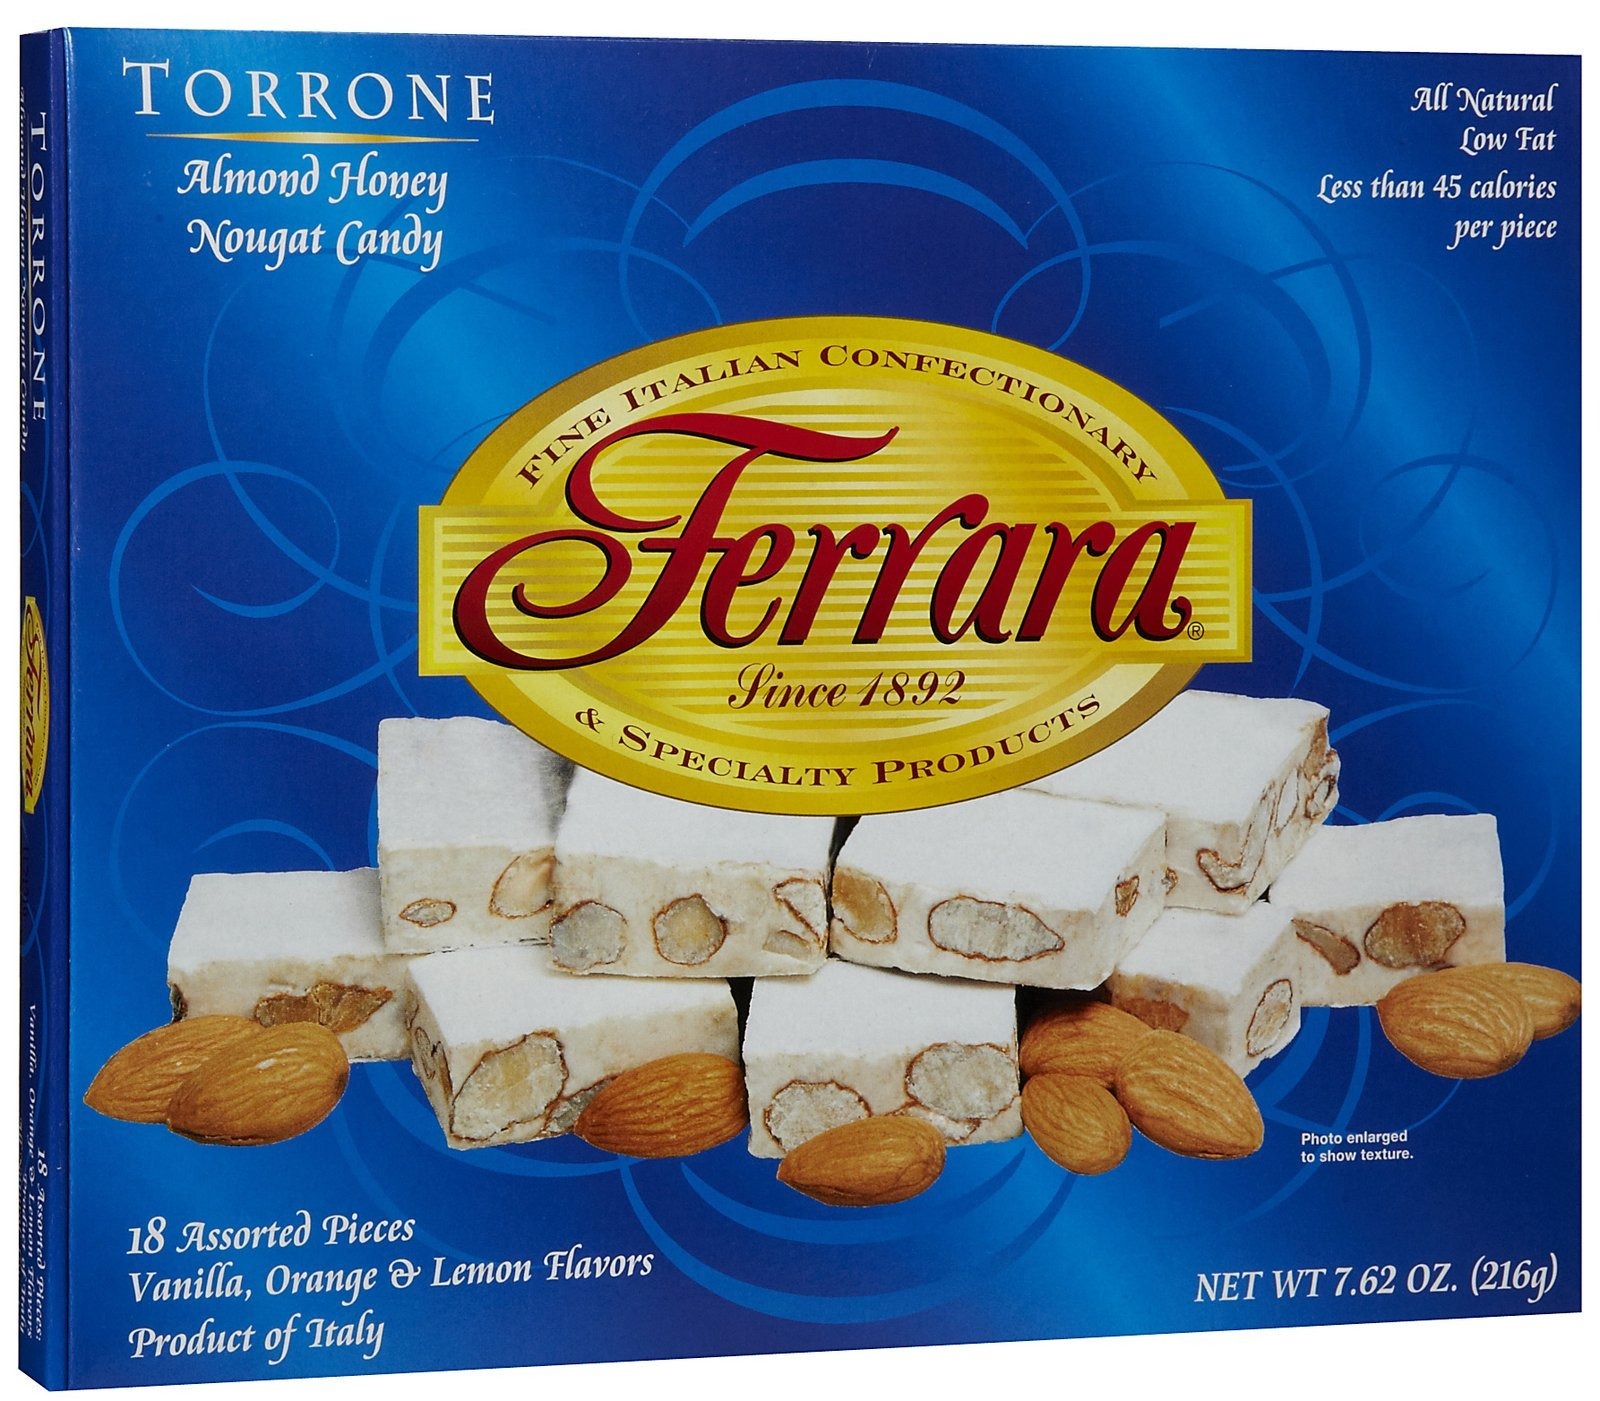
Item Name: Ferrara Traditional Italian Torrone 7.62 oz (180g) 18 pieces
Value: 7.62
Unit: Ounce

Price: 23.94